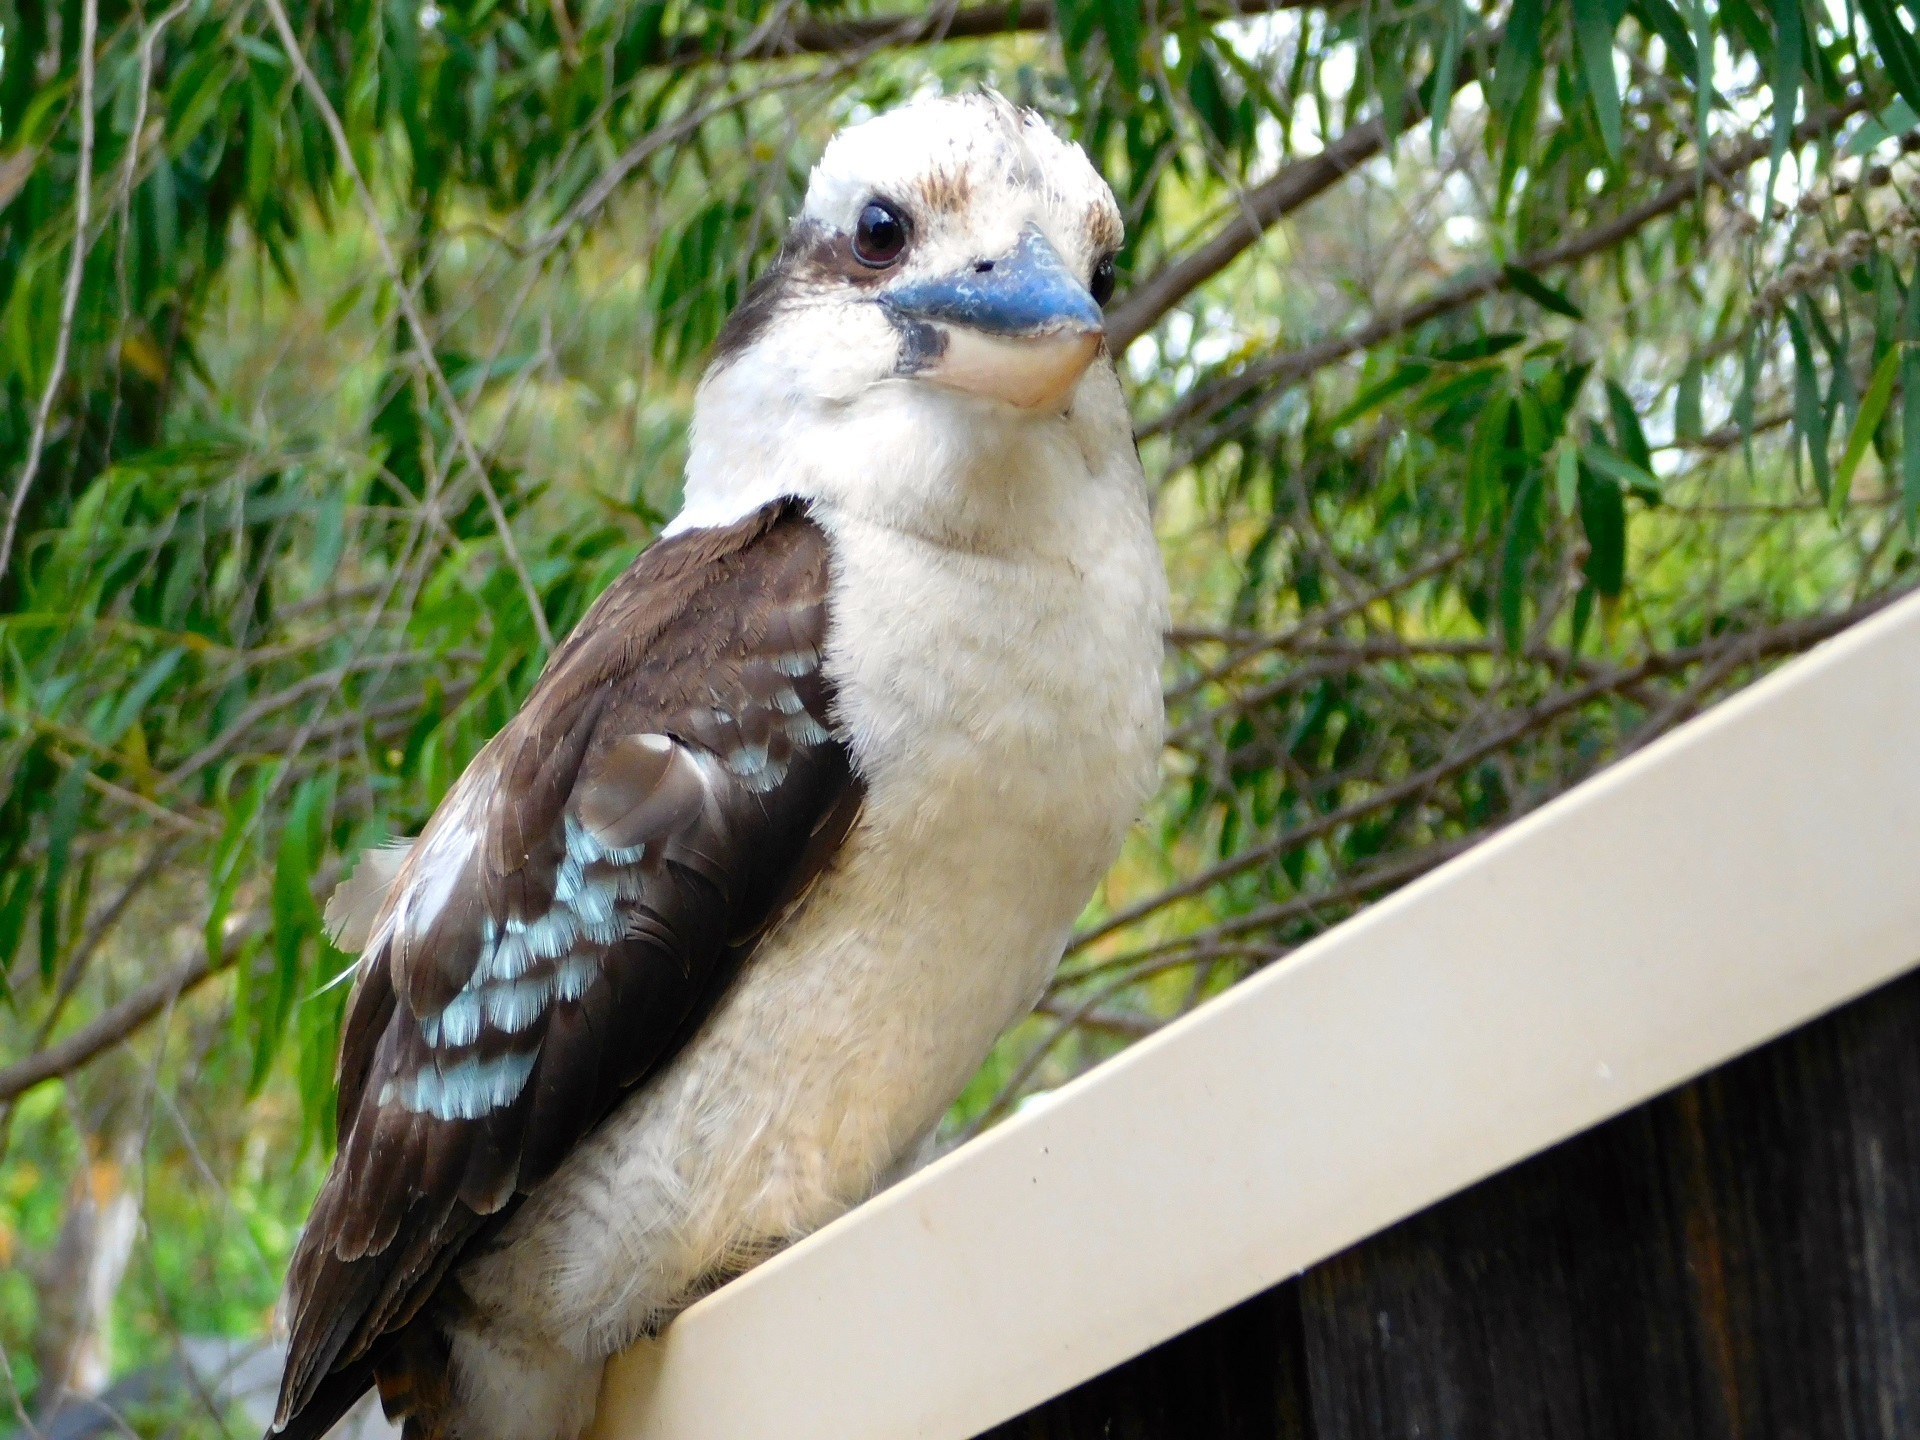
kookaburra, bird, perched, outdoors, portrait, nature, australia, wildlife, feathers, branch, dacelo, kingfisher, close up, laugh